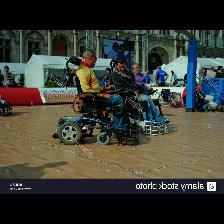
Label: Human